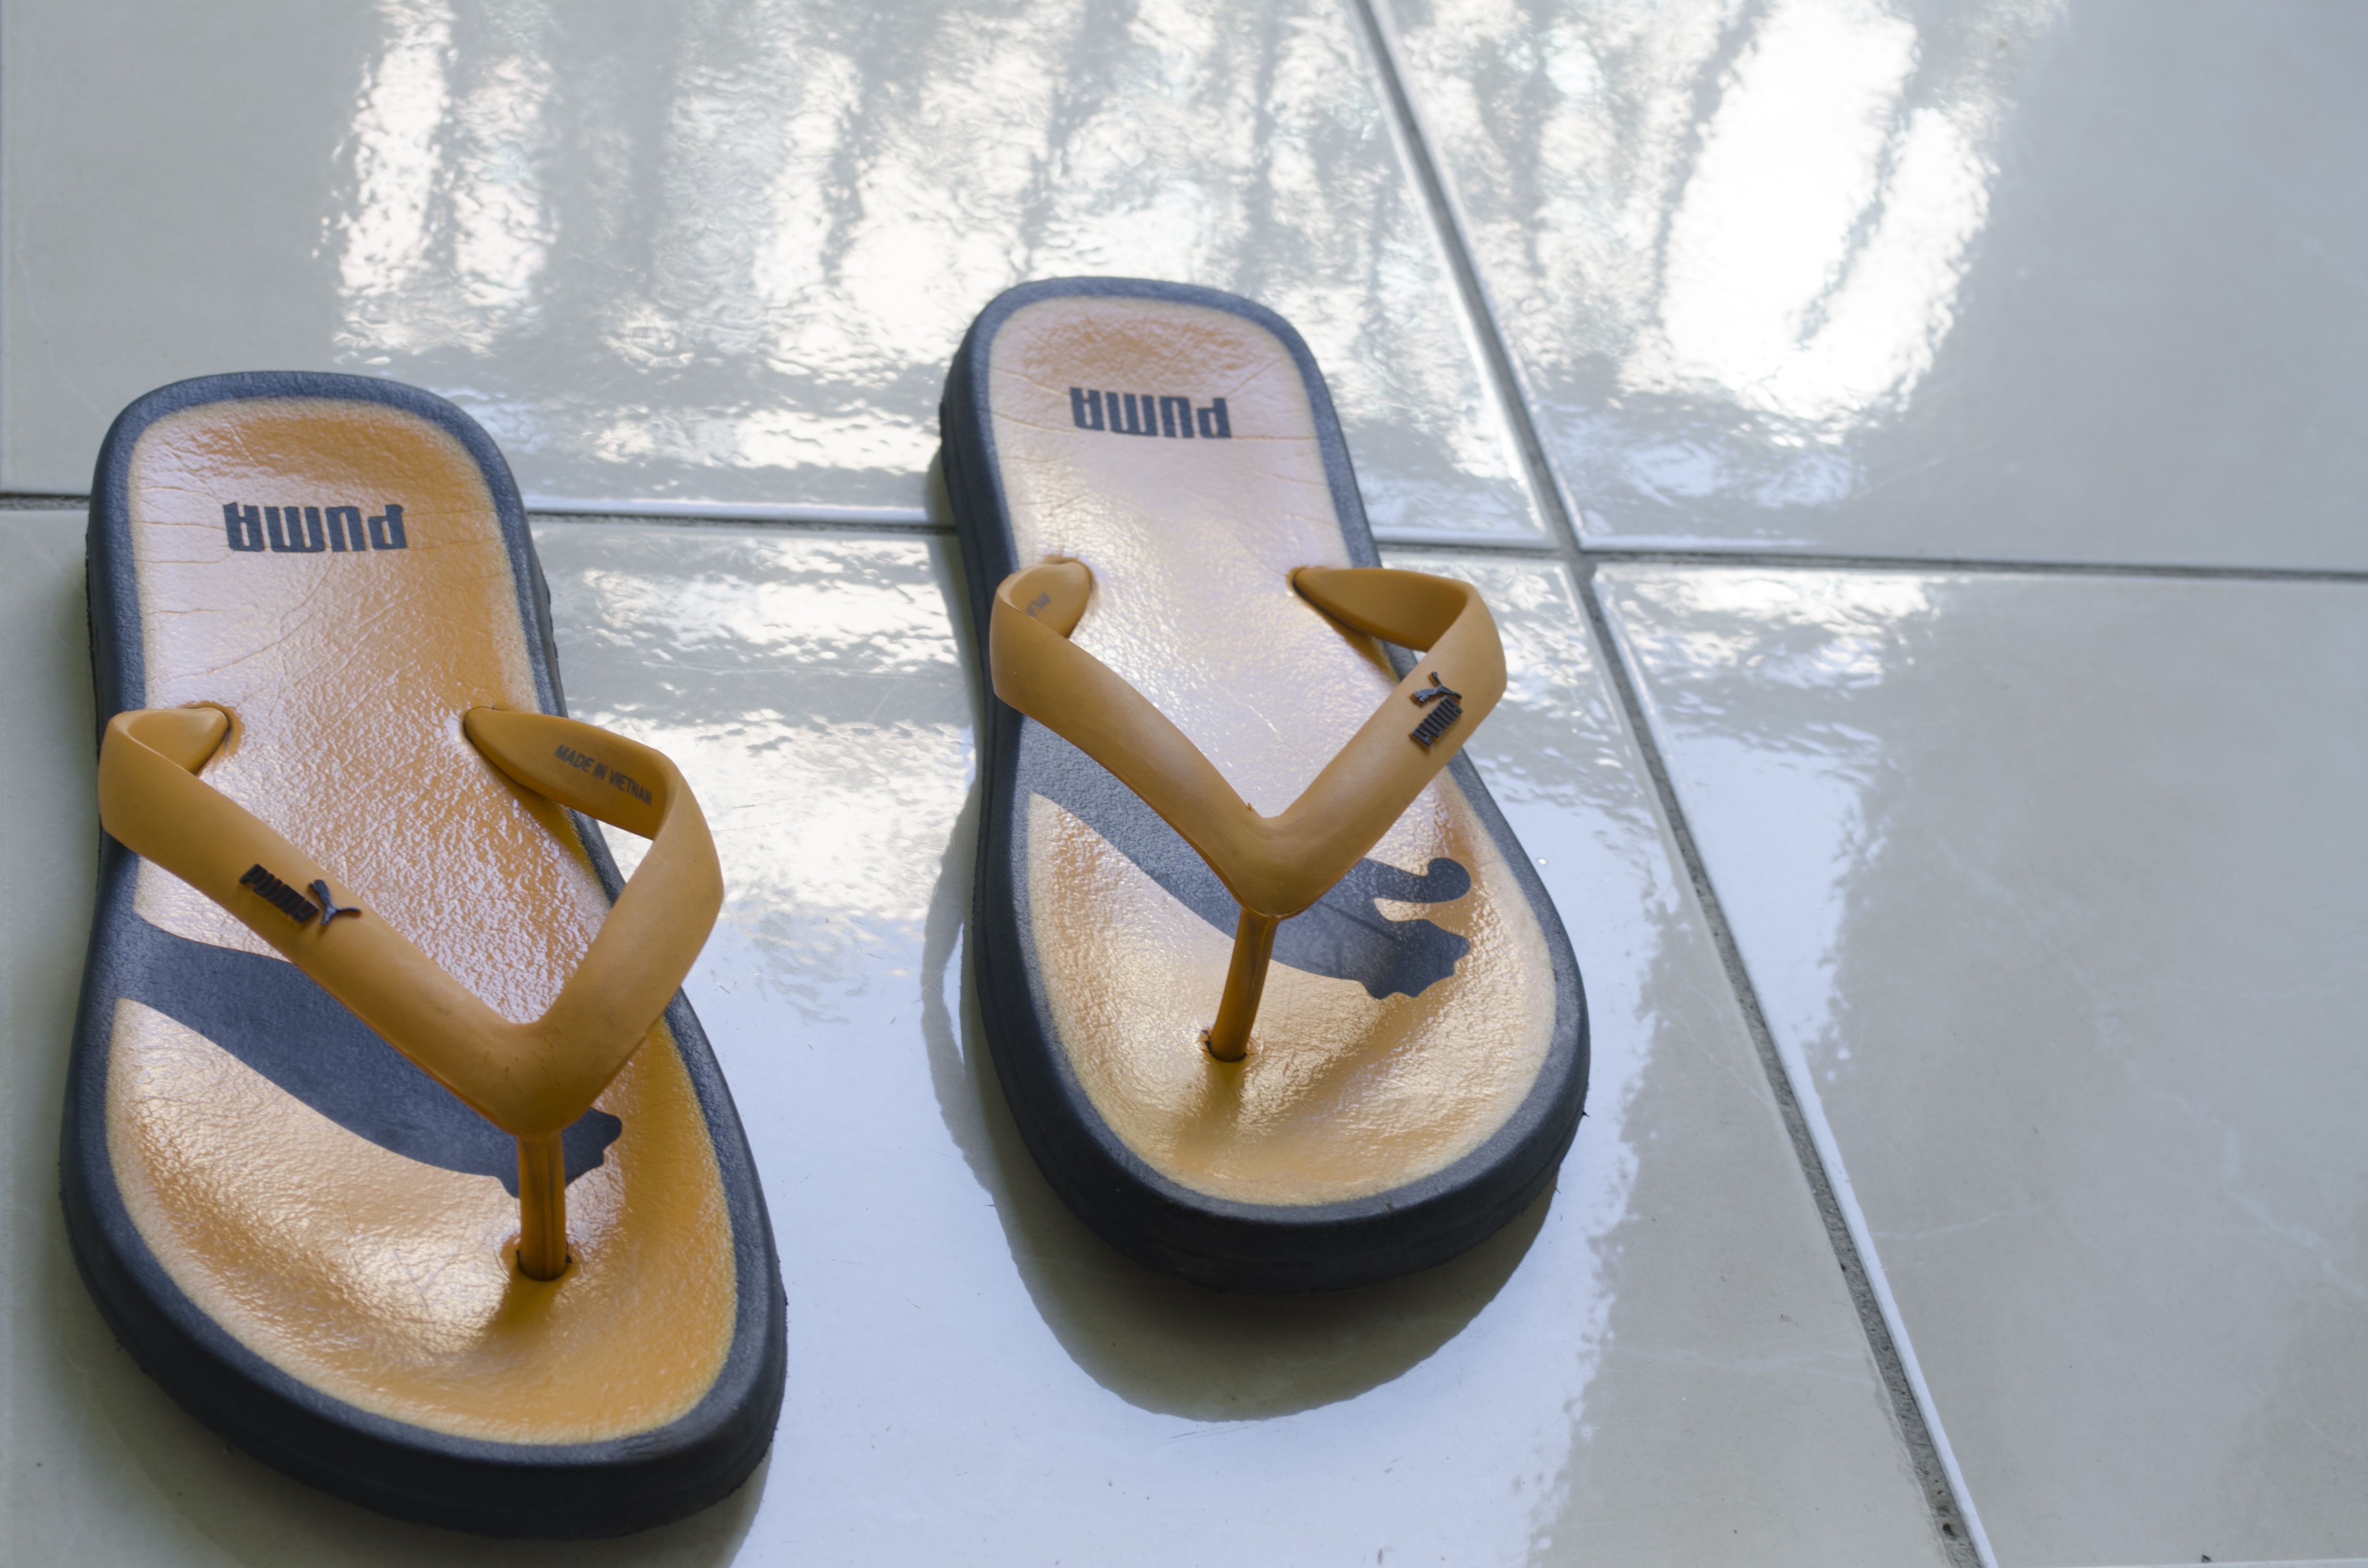
shoe, leg, spring, blue, yellow, life, sandal, product, shoes, free, footwear, slippers, flip flops, outdoor shoe